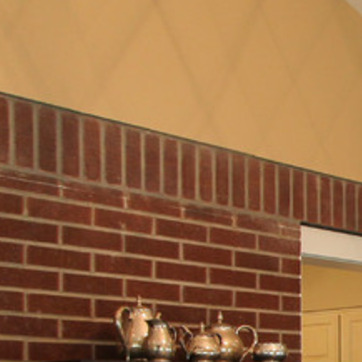
Material: brick